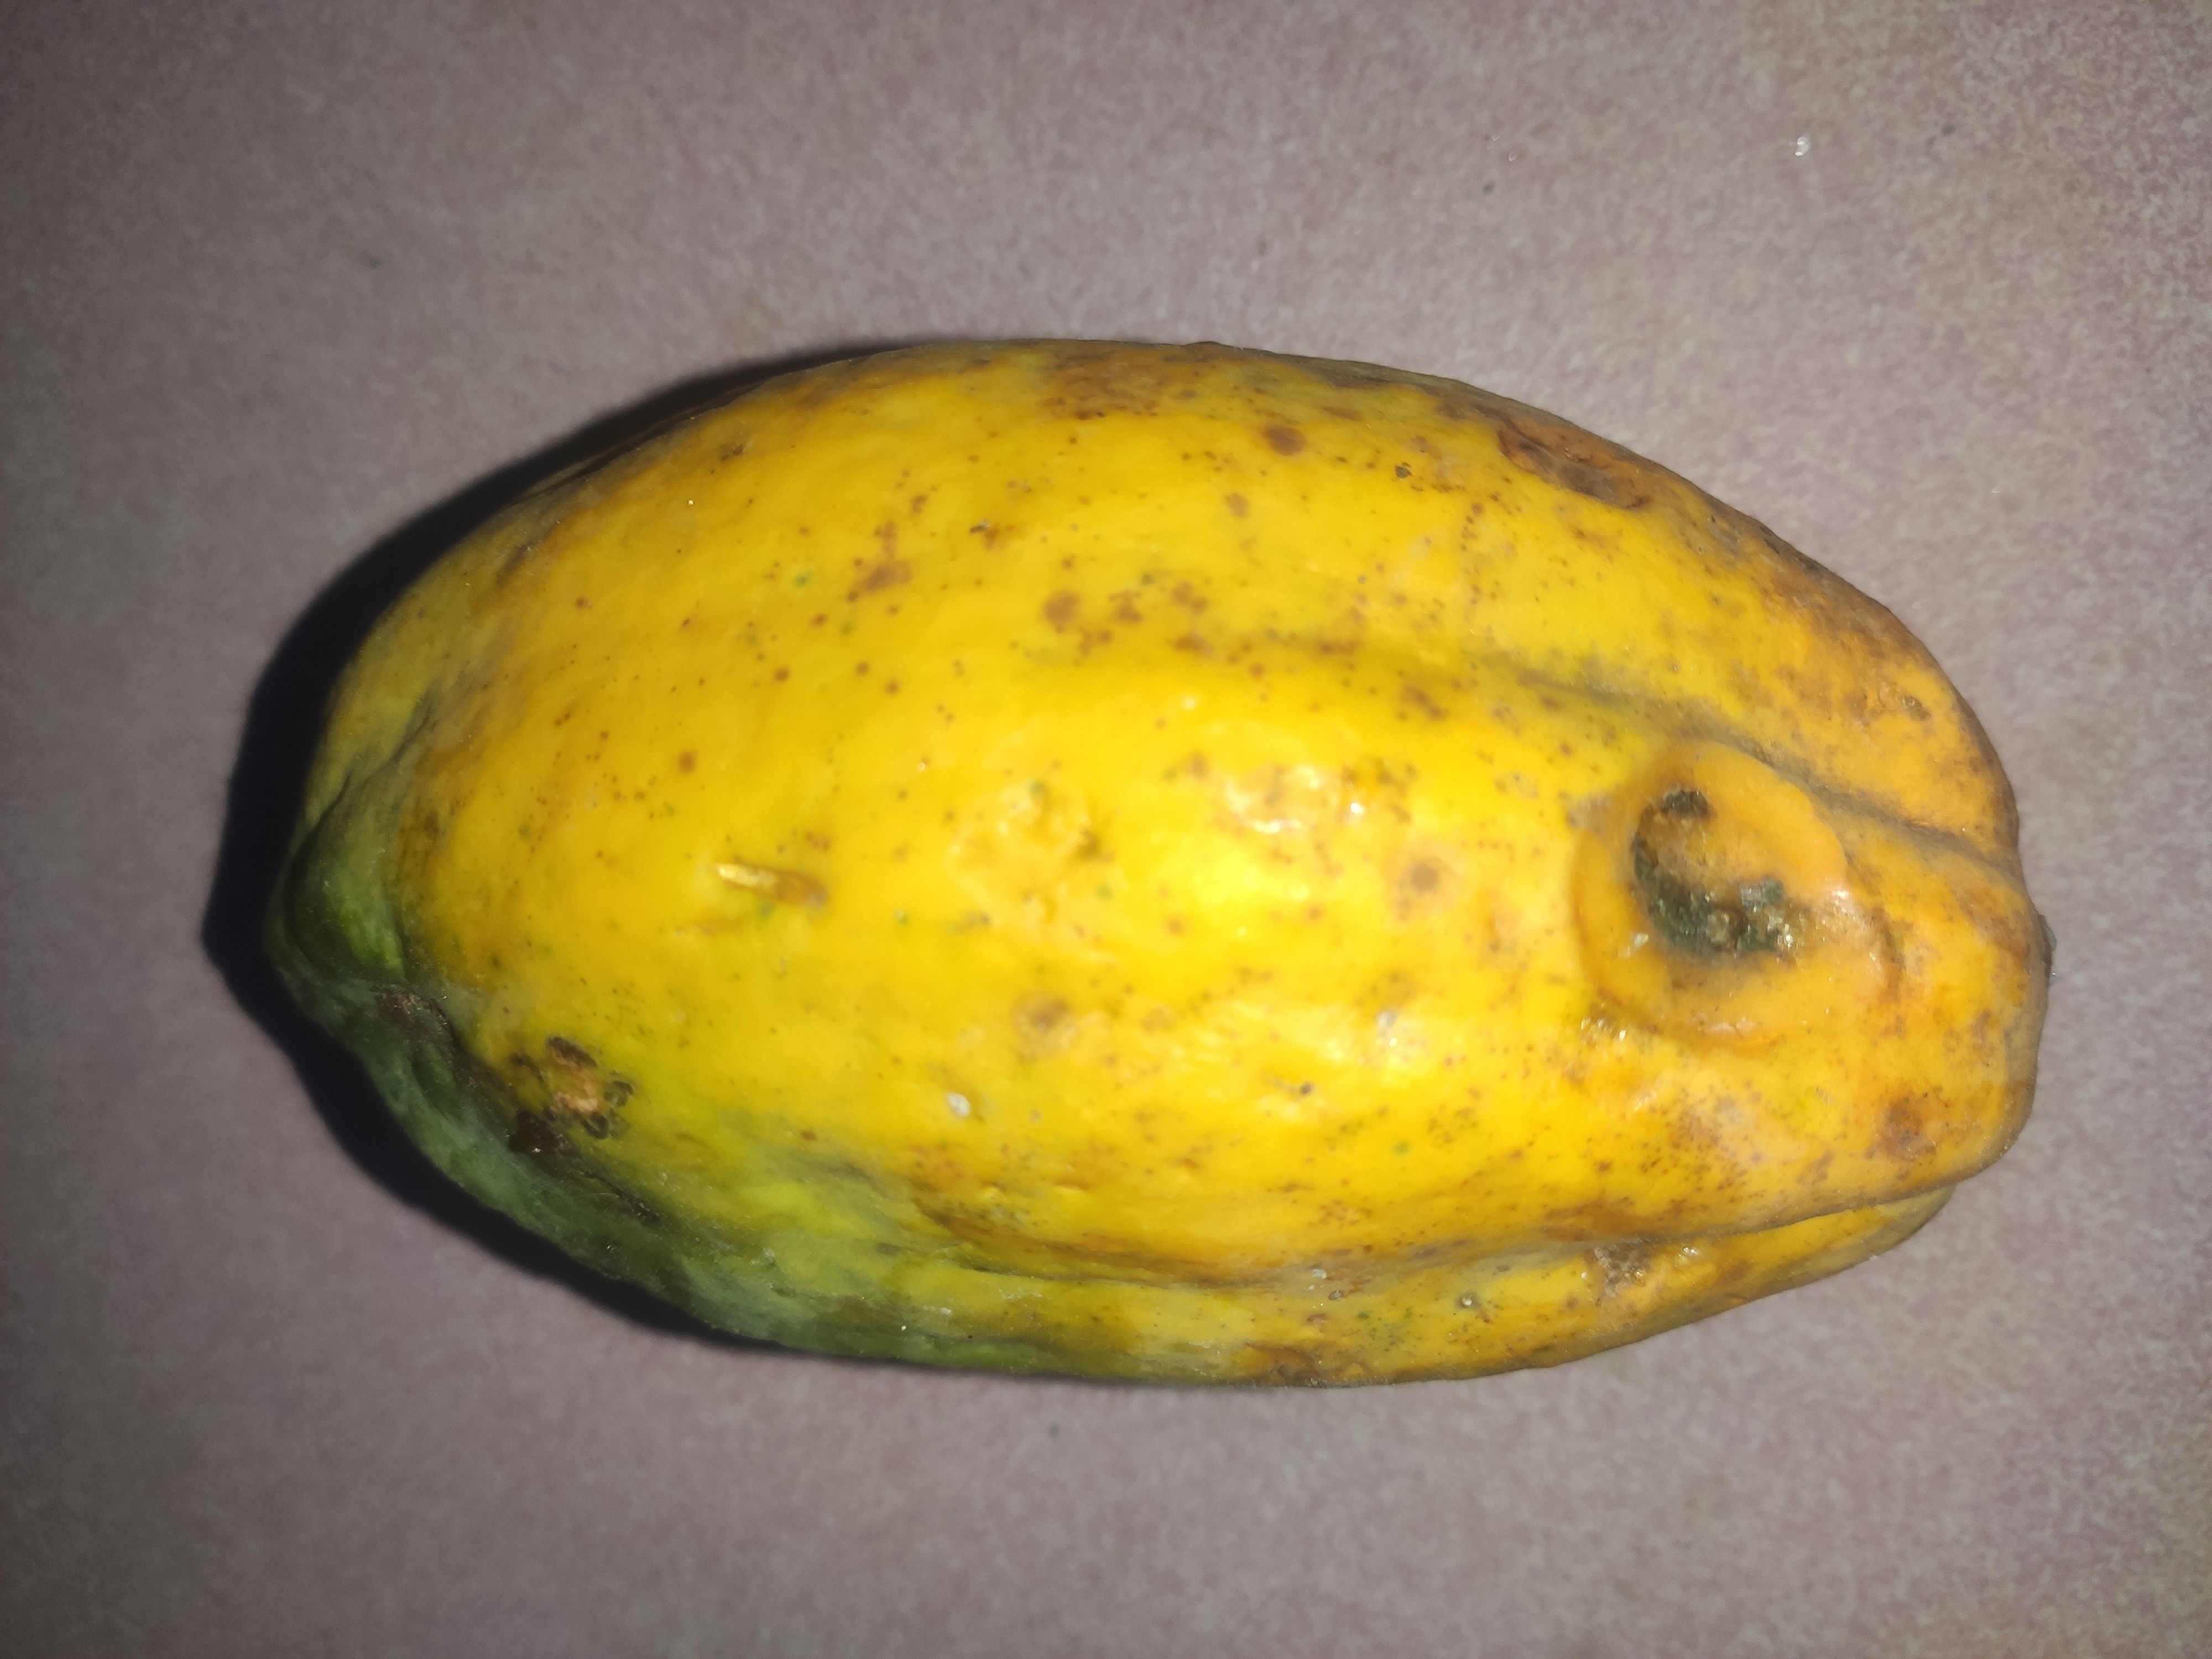
Fruit: papayas
Grade: 2nd-grade